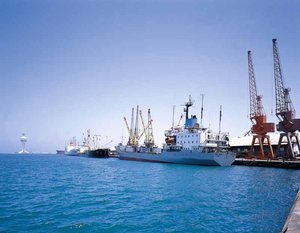
Le phare de Djeddah, en arabe منارة جدة, est un phare situé à Djeddah, en Arabie saoudite. Il est considéré comme le plus haut phare au monde avec une hauteur de 133 mètres.